Byzantine mosaics

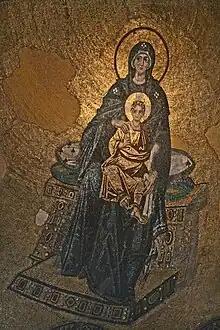
10th century mosaic of Virgin and Child on a gold ground in the former cathedral Hagia Sophia in Istanbul, Turkey

Byzantine mosaics are mosaics produced from the 4th to 15th centuries in and under the influence of the Byzantine Empire. Mosaics were some of the most popular and historically significant art forms produced in the empire, and they are still studied extensively by art historians. Although Byzantine mosaics evolved out of earlier Hellenistic and Roman practices and styles, craftspeople within the Byzantine Empire made important technical advances and developed mosaic art into a unique and powerful form of personal and religious expression that exerted significant influence on Islamic art produced in Umayyad and Abbasid Caliphates and the Ottoman Empire.